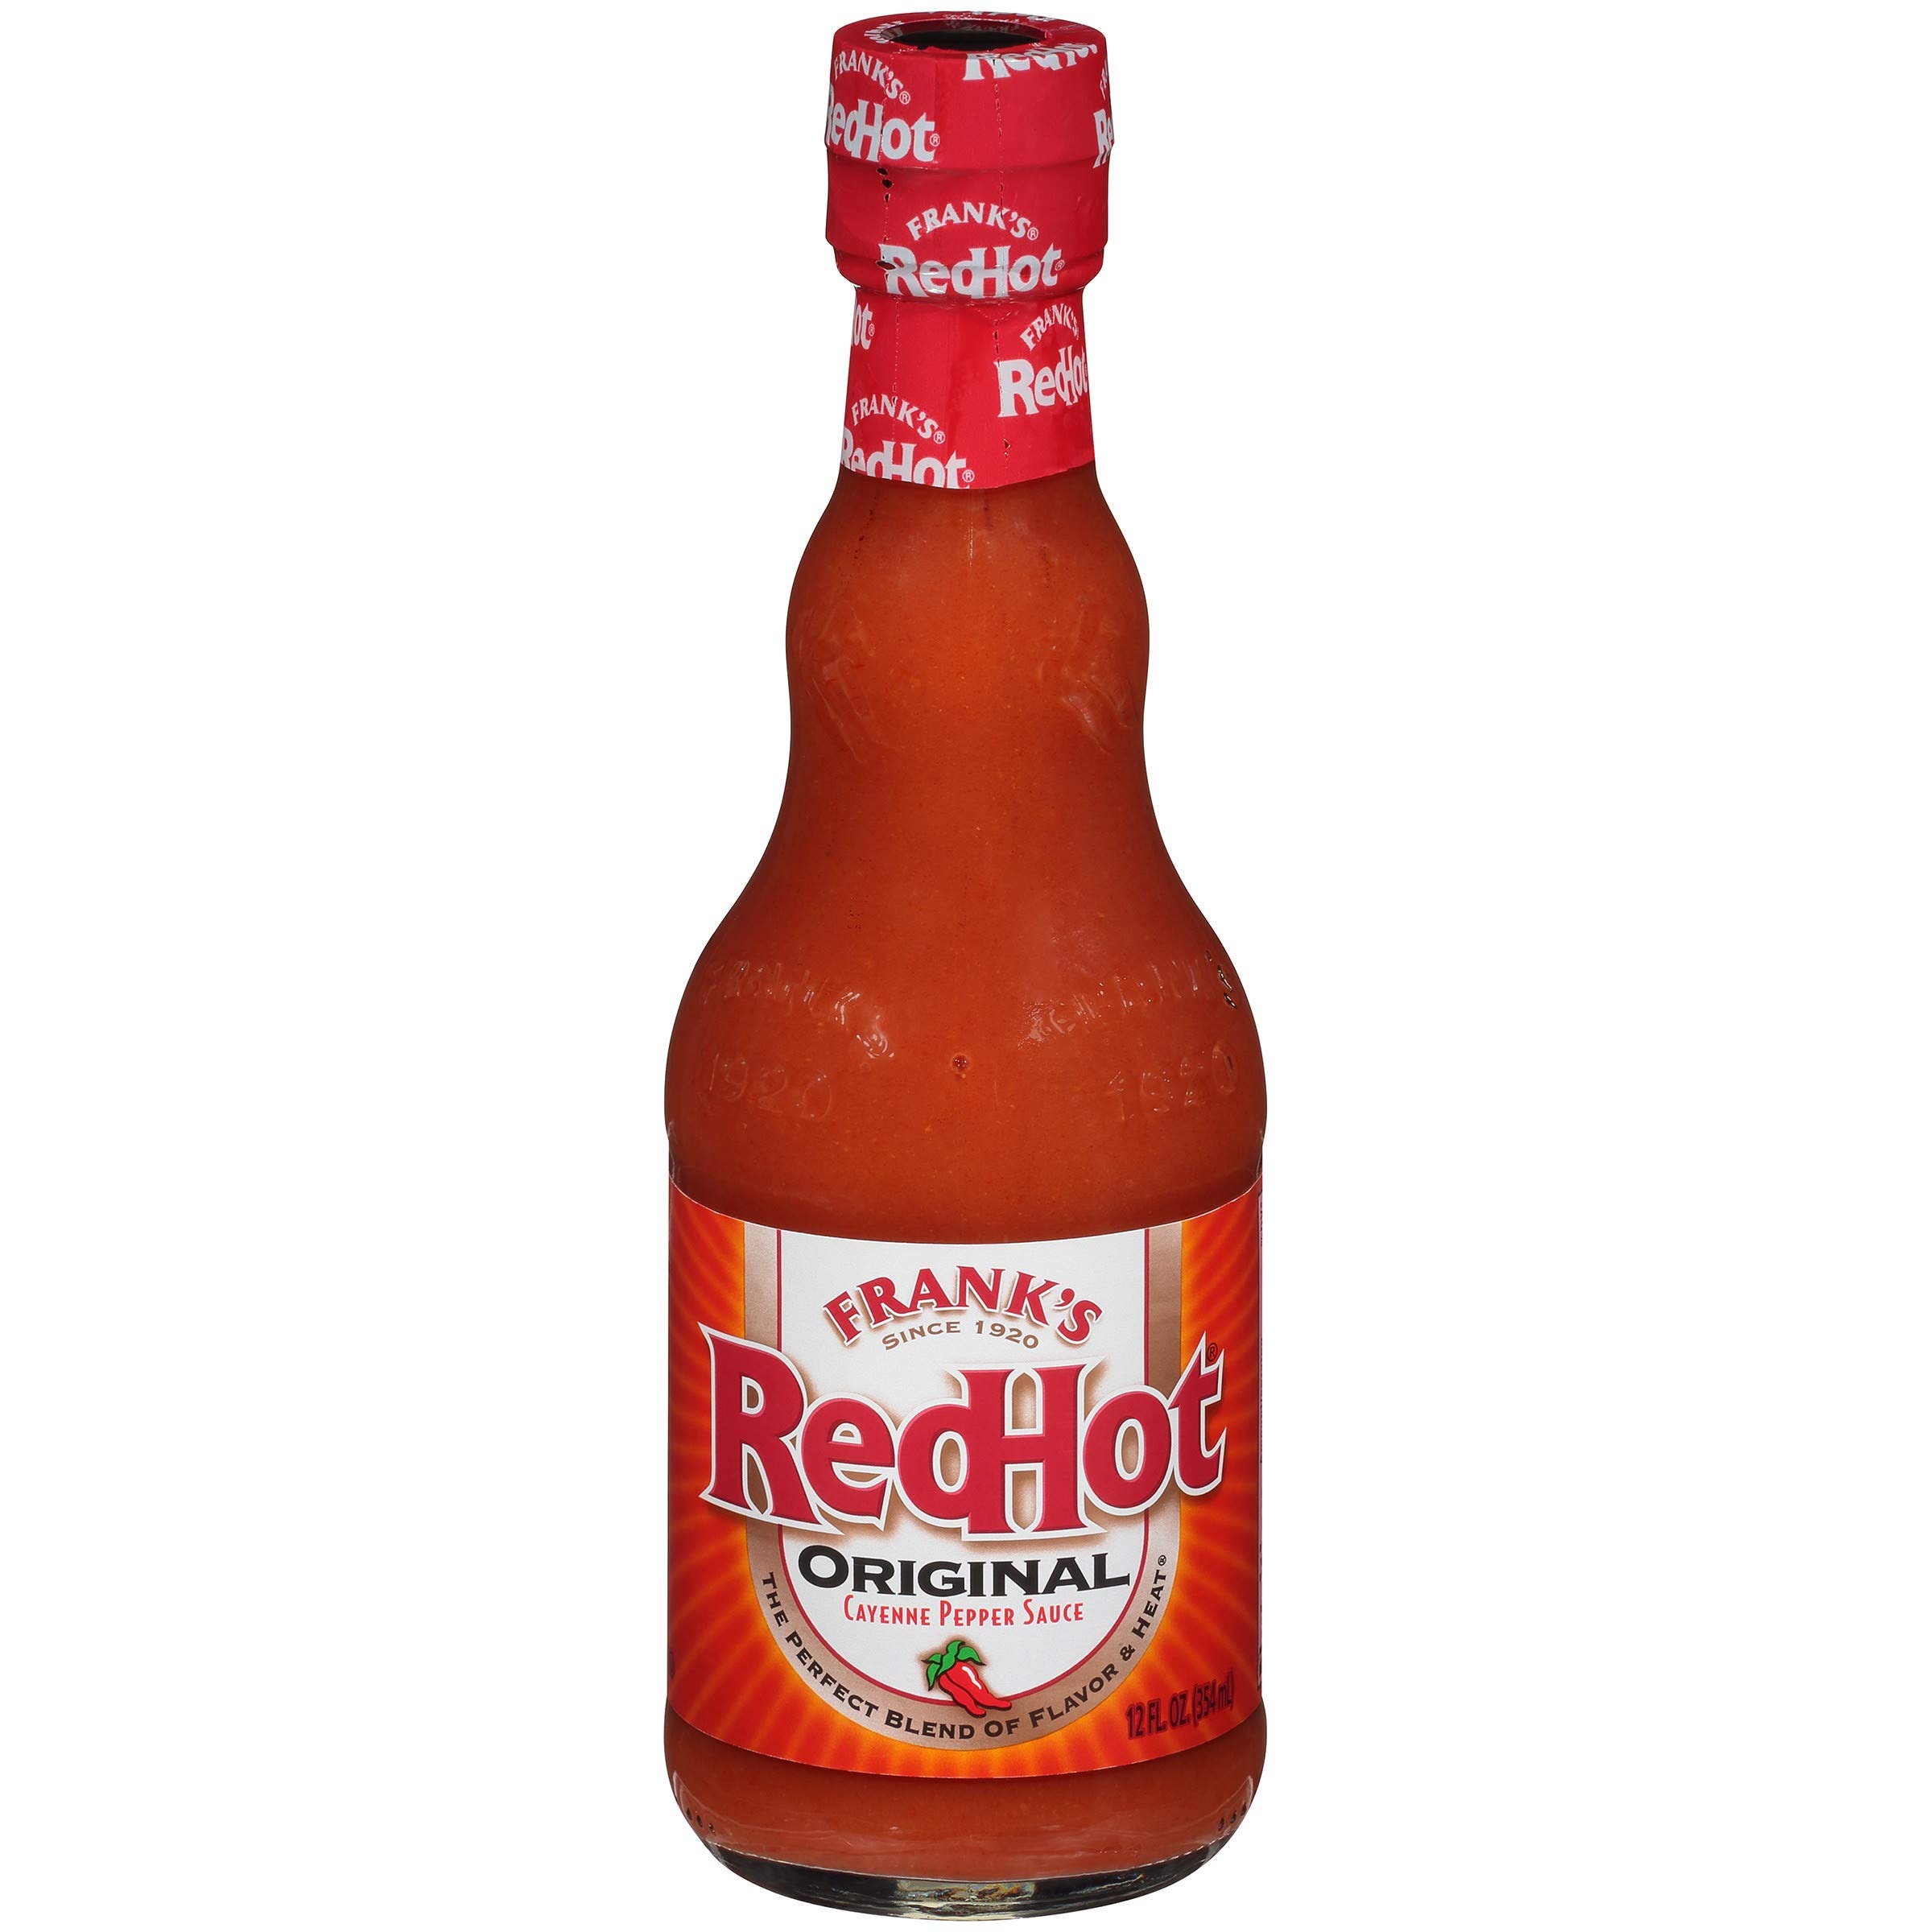
Item Name: Frank's RedHot Original Cayenne Pepper Sauce, 12 oz
Bullet Point 1: The perfect blend of flavor and heat, this zero calorie sauce features a delectable mixture of aged cayenne pepper s
Bullet Point 2: Fat free sauce has no preservatives or calories and is a product of the USA
Bullet Point 3: Kosher certified and gluten free sauce
Bullet Point 4: Add ½ cup to your favorite Buffalo Chicken Dip recipe for a kick of heat and robust flavor
Bullet Point 5: This cayenne pepper hot sauce was the secret ingredient used in the original Buffalo Wings created in Buffalo, NY in 1964
Value: 12.0
Unit: Fl Oz

Price: 4.895